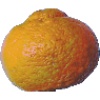
Label: mandarine